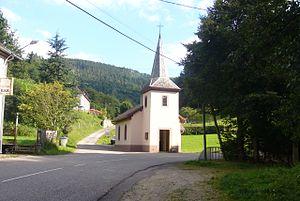
Fouchy est une commune française située dans le département du Bas-Rhin, en région Grand Est.